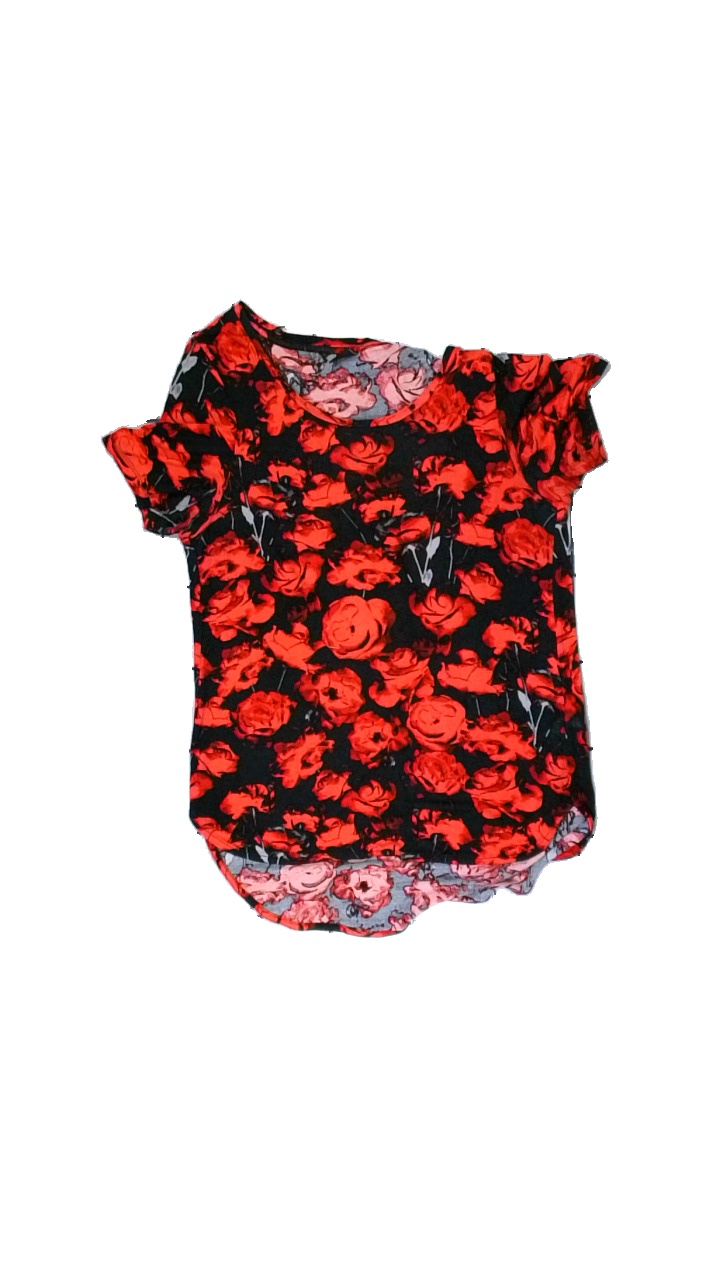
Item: T-shirt (Ladies)
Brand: Gina Tricot
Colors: Red, Black
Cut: C-collar, Long, Loose
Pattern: Floral print
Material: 100% viscose
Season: All
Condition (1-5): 3
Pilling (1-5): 2
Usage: Export
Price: <50